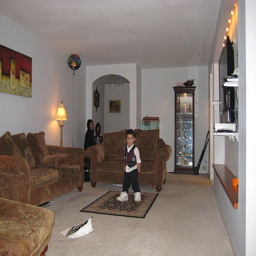
A young boy standing on top of a rug in a living room.
a little boy that is standing up on a rug
a small boy standing on a rug in the living room
A small boy standing in the middle of a living room wearing big white sneakers.
A little boy that is in a living room on a rug.